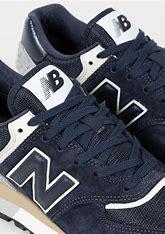
Brand: New
Model: Balance New Balance 574